Hendrick van den Broeck

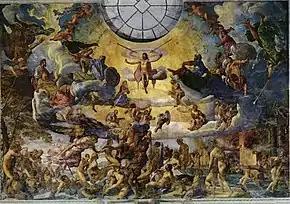
"The Last Judgement"

In Florence, he had the greatest trouble keeping his income and expenses in balance and providing for himself. He left for Rome where he worked for a few years. In 1561 he entered into a contract with the Opera of Orvieto Cathedral to provide decoration of the new altars in the nave. In 1565, he finally ruled out the possibility of creating the works himself on site. He suggested that his associate Niccolò Circignani paint the frescoes of one of the chapels while he would paint the altarpiece in Rome, where he was then residing. In the end Circignani also painted the altarpiece onsite.